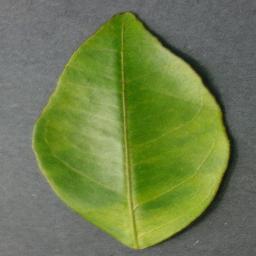
Label: Orange___Haunglongbing_(Citrus_greening)